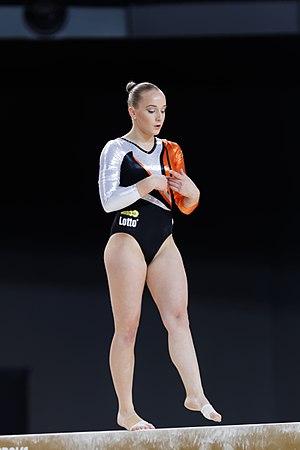
Championnats d'Europe de gymnastique artistique 2015. Poutre.